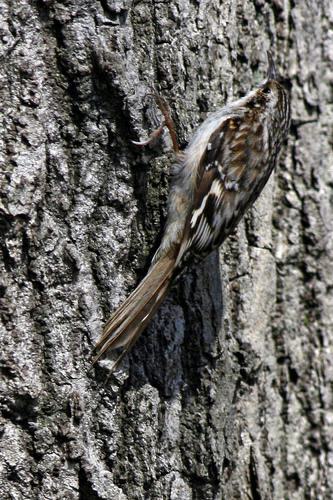
A photo of a brown creeper